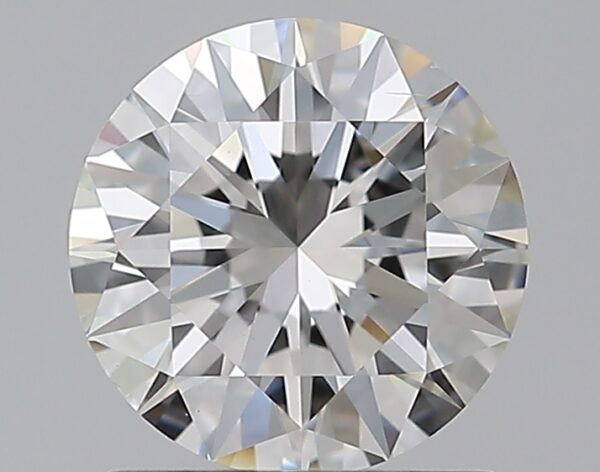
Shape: round
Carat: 1
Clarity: VS2
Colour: G
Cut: EX
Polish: EX
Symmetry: EX
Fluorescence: F
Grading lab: GIA
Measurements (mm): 6.45 x 6.49 x 3.94